Seattle process

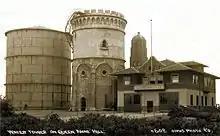
Old water towers on Queen Anne Hill, which took 14 years and almost $3 million in planning and development costs to replace

The Seattle process as an informal method values study, discussion and civic engagement. It will involve numerous stakeholder groups. It requires the community to present effective data, and for organizers to translate data from different constituencies into useful reports for decision makers. Using process to seek out consensus and hearing all opinions even extends to the corporate boardroom, not just government.